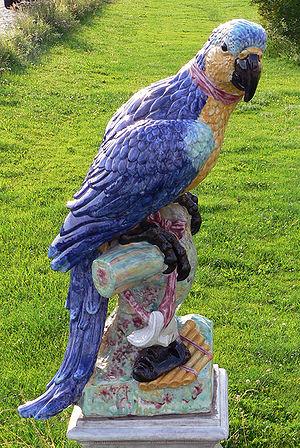
La manufacture de porcelaine de Nymphenburg, est une manufacture de porcelaine située dans le palais de Nymphenburg à Munich, en Bavière, fondée en 1747 par Maximilien III Joseph de Bavière.